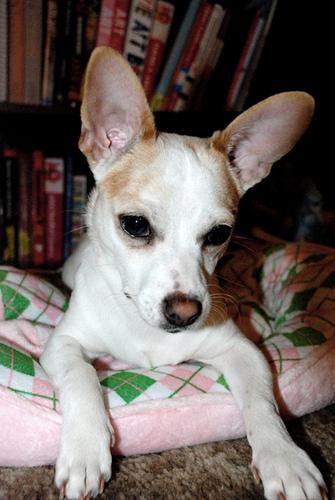
Breed: chihuahua